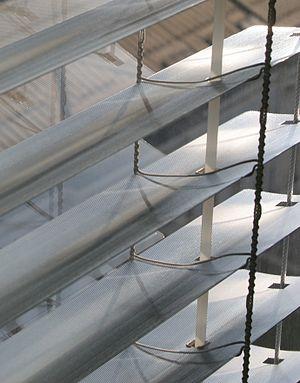
Store vénitien intégré à la fassade du Power Tower, Linz, Autriche